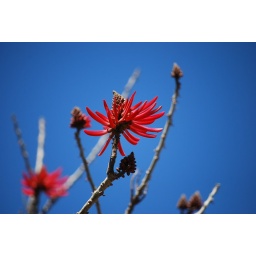
This tree by the bay is adorned with dozens of these red flowers.